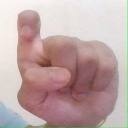
अक्षर: इ